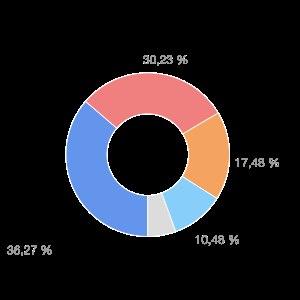
Les élections fédérales canadiennes de 2006 se déroulent le 23 janvier 2006 afin d'élire les députés de la 39ᵉ législature à la Chambre des communes du Canada. Le Parti conservateur du Canada remporte une pluralité de sièges : 40,3 % des sièges, c'est-à-dire 124 sur 308, 25 de plus que les 99 obtenus lors des élections de 2004, et 36,3 % des suffrages. Il en résulte un gouvernement minoritaire mené par le Parti conservateur avec Stephen Harper en tant que nouveau Premier ministre du Canada, mettant fin à plus de 12 ans de pouvoir par les libéraux. Le 28ᵉ conseil des ministres devient alors le gouvernement minoritaire s'appuyant sur la plus faible majorité relative de l'histoire du Canada.